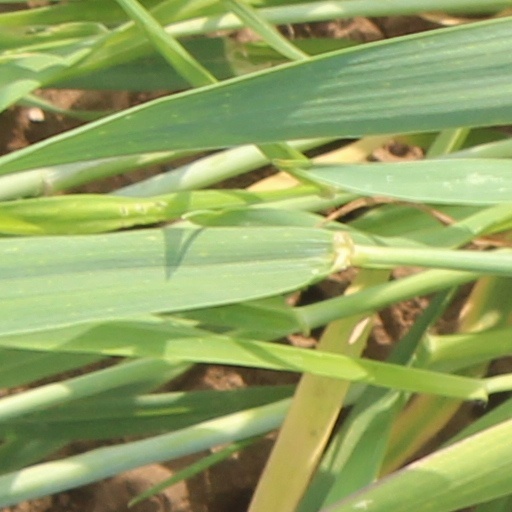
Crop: wheat